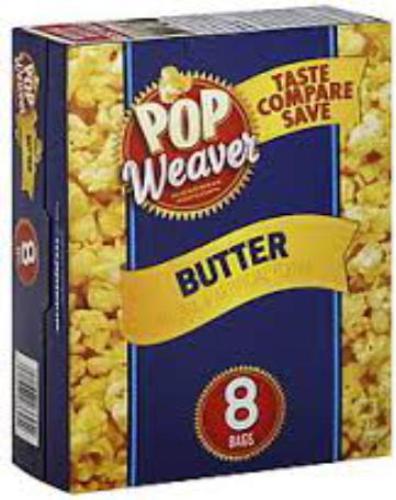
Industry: Food